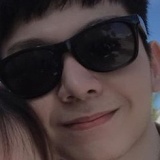
ca sĩ Kelvin Khánh